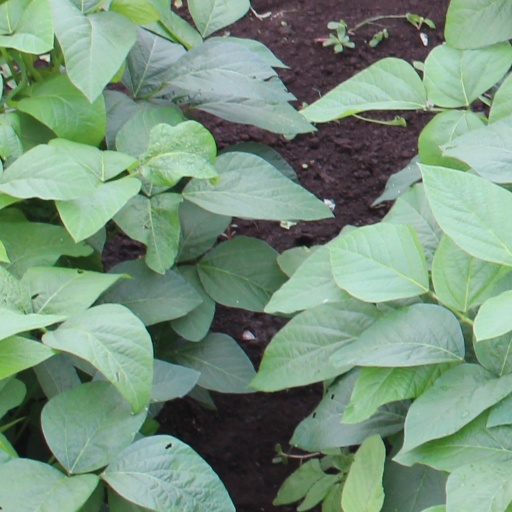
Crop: soybean